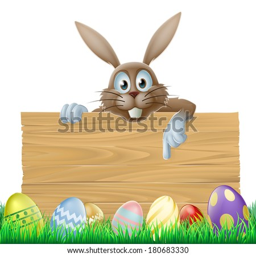
a bunny wooden sign with painted easter eggs